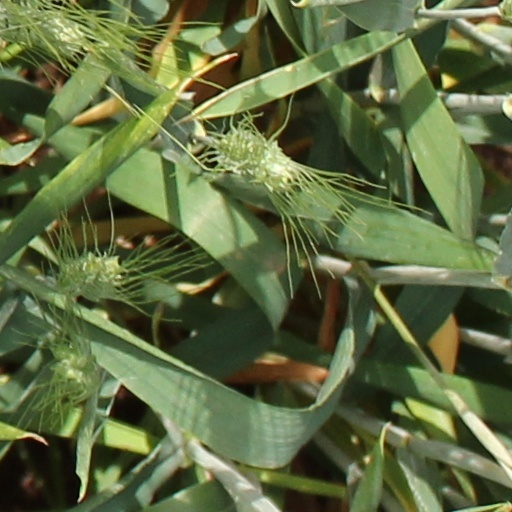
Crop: wheat